My Three Sons

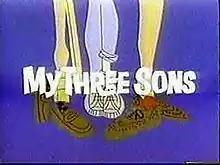

My Three Sons is an American television sitcom that aired from September 29, 1960, to April 13, 1972. The series was filmed in black-and-white and broadcast on ABC during its first five seasons, before moving to CBS for the remaining seven seasons, which were filmed in color. "My Three Sons" chronicles the life of widower and aeronautical engineer Steven Douglas (Fred MacMurray) as he raises his three sons.